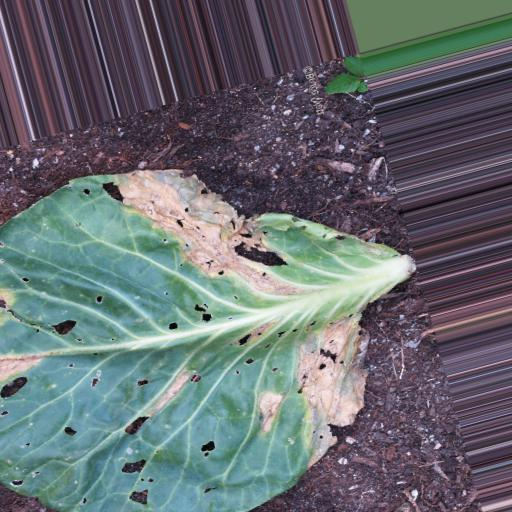
Label: Black Rot